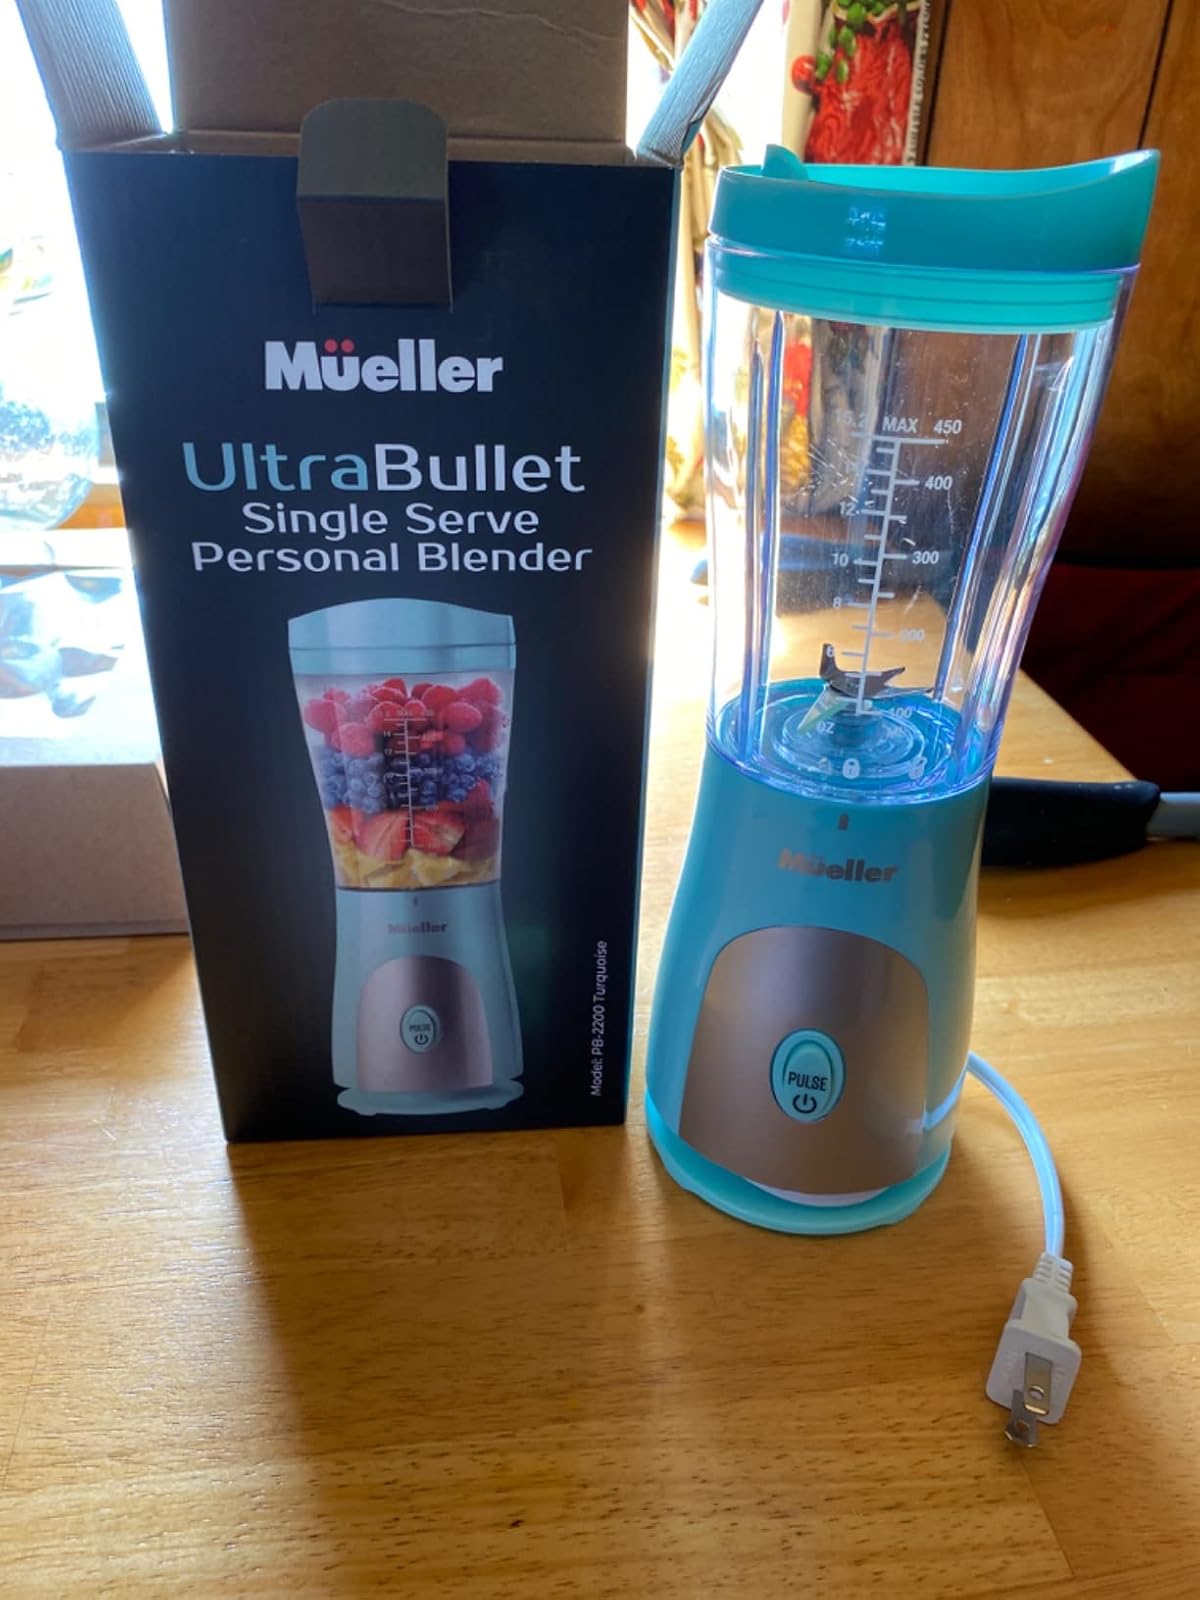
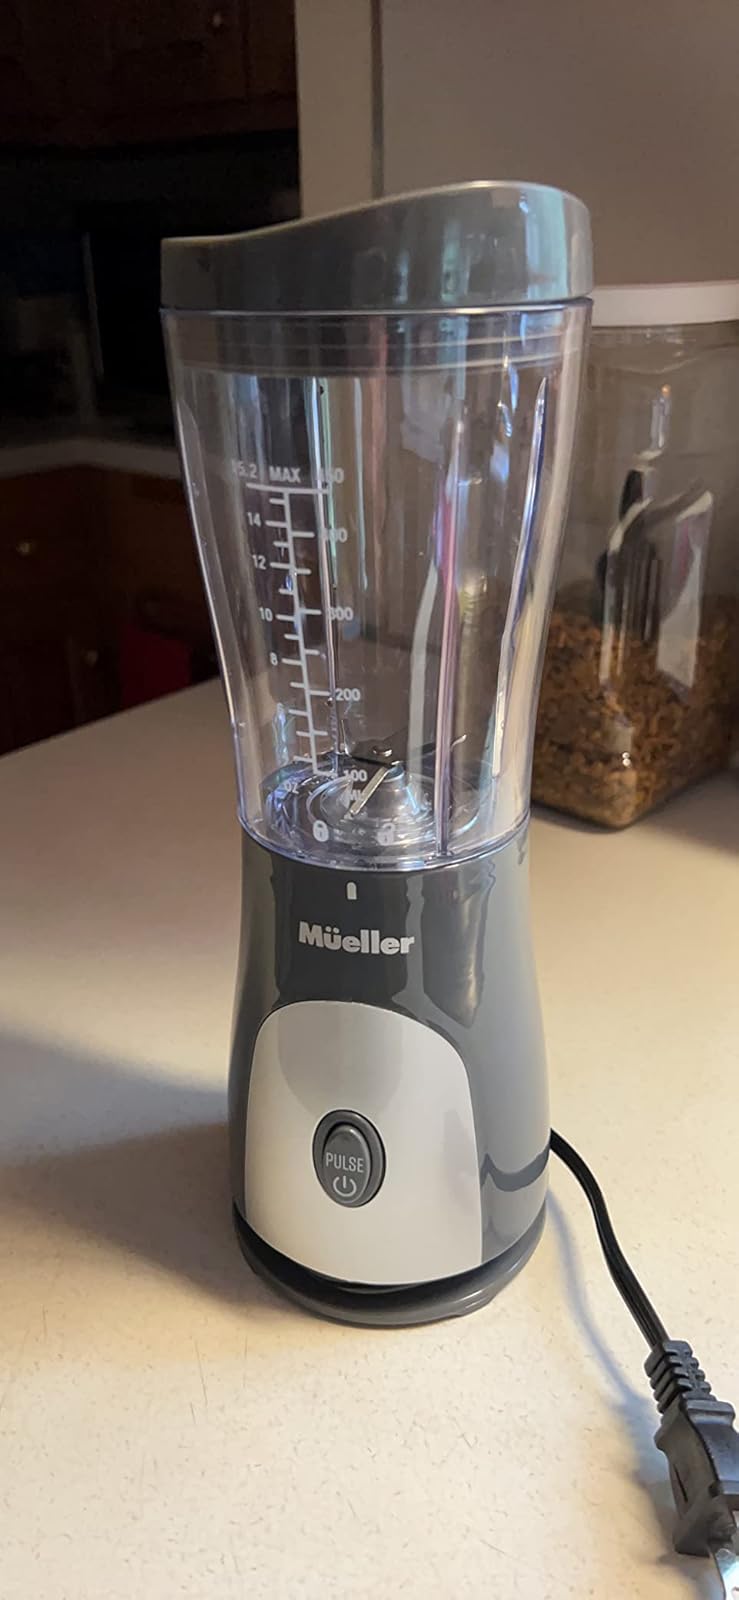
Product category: items_blender
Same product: no